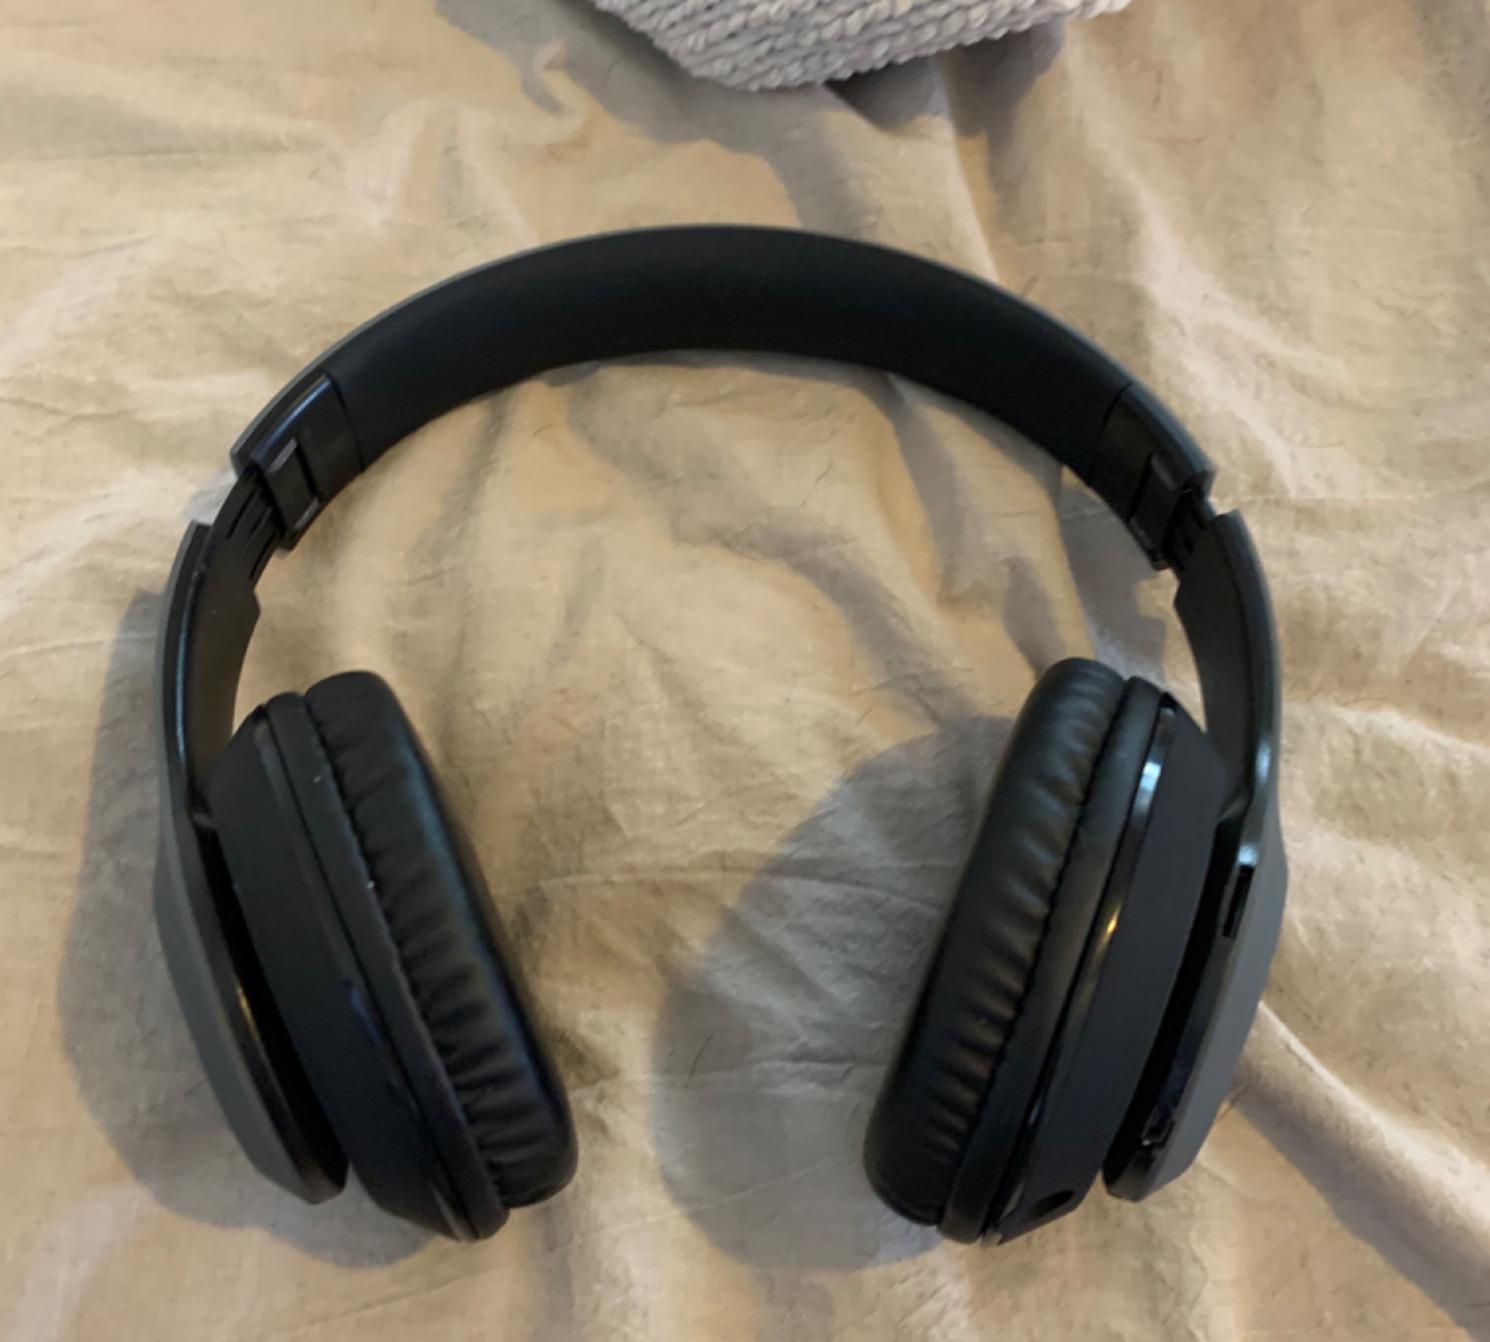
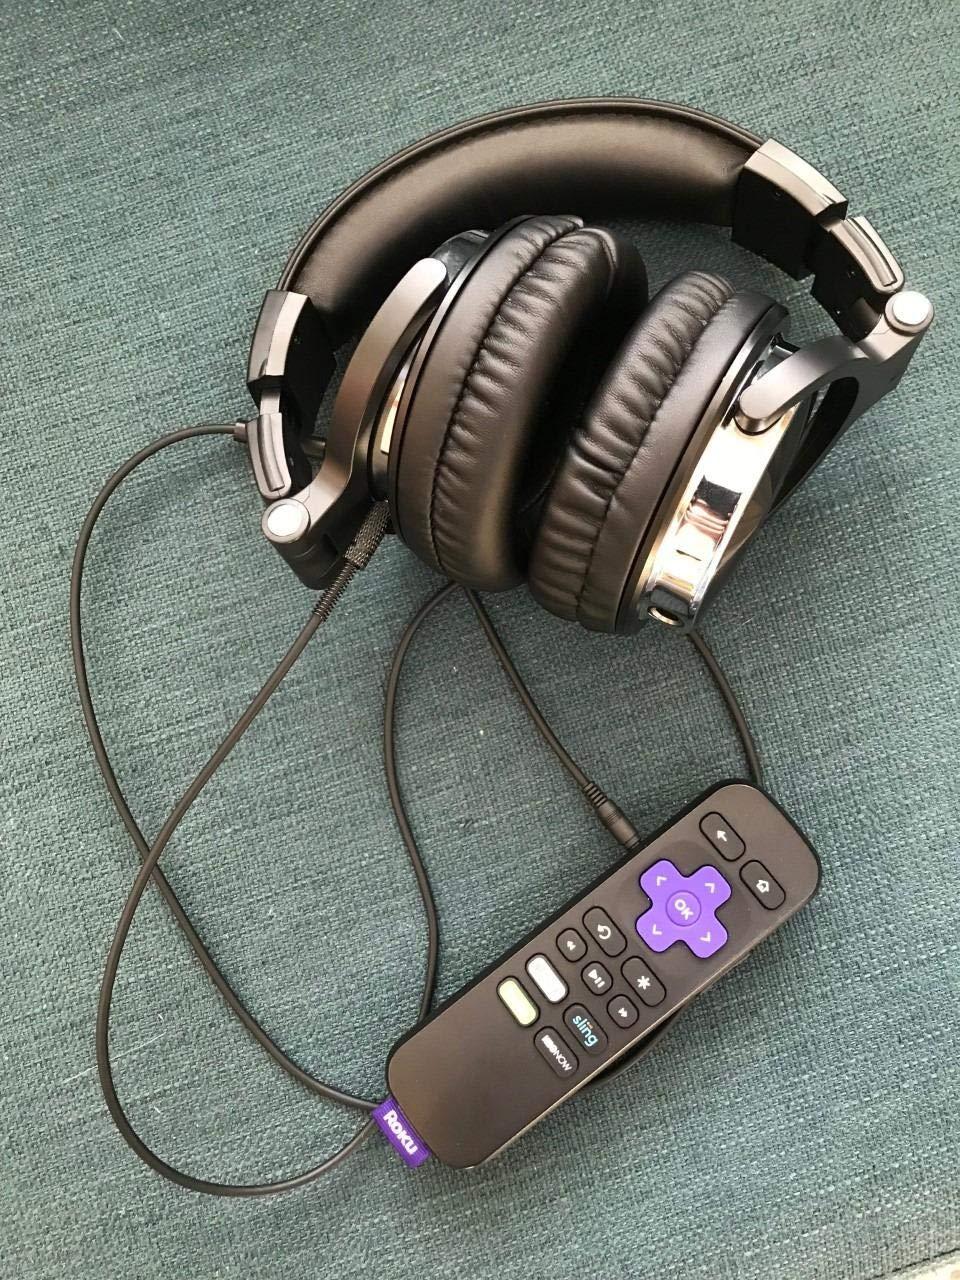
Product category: headphones
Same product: no